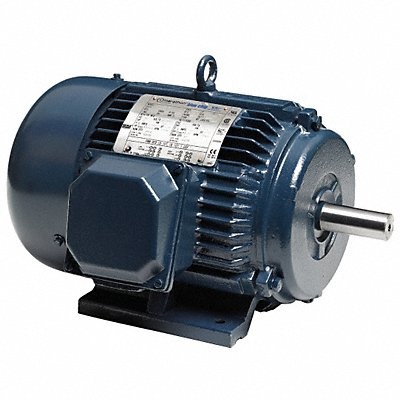
GP Motor 50 HP 1 775 RPM 230/460V 326T
General Purpose Motor Three Phase Motor Design 3-Phase 50 HP Nameplate RPM 1 775 No of Speeds 1 Voltage 230/460V AC Full Load Amps 120.0/60.0 A 326T Frame Usable @ 208V No Usable @ 200V No Hz 60/50 Hz Motor Service Factor 1.15 Max Ambient Temp 104 Degrees F Motor Thermal Protection None Duty Cycle Continuous Ins. Class F NEMA Design B Motor Enclosure Design Totally Enclosed Fan-Cooled Motor Shaft Rotation CW/CCW Motor Mounting Type Rigid Base
Brand: MARATHON MOTORS
Category: Hardware > Power & Electrical Supplies > Electrical Motors > Universal Motors